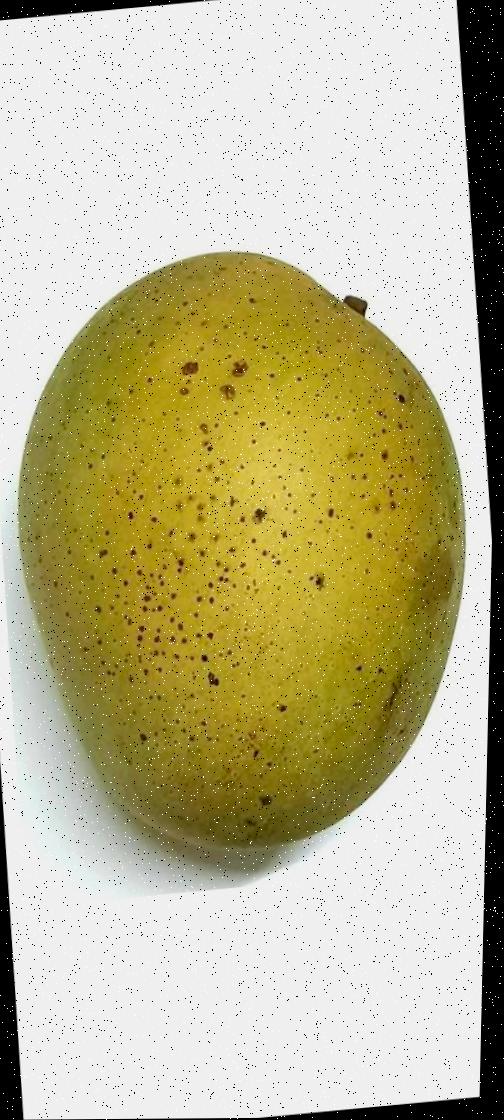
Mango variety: Shada